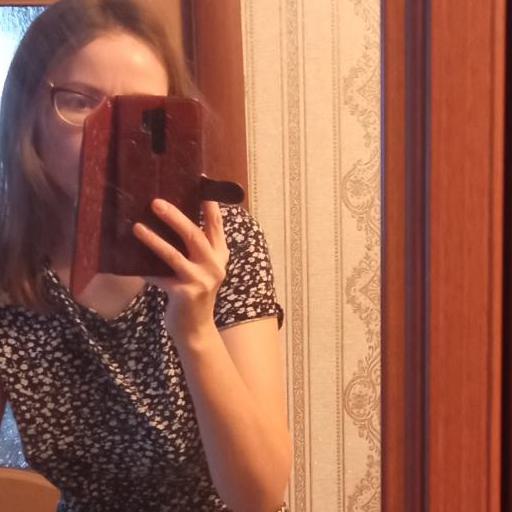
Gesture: no_gesture